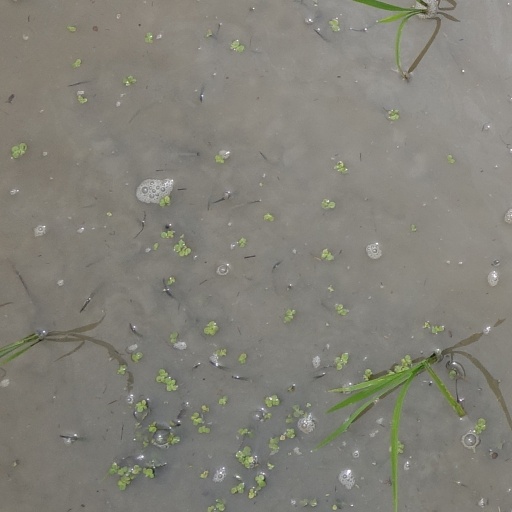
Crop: rice